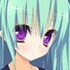
Portrait style: Anime Portrait